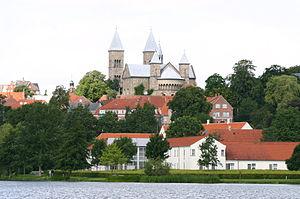
Viborg est une ville danoise, l’une des plus anciennes villes du pays, située au centre du Jutland. Elle est le chef-lieu de la commune de Viborg ainsi que de la région du Jutland central et ce depuis la création de celui en janvier 2007. En 2014, la population de la ville de Viborg est de 38 572 habitants, alors que celle de la commune de Viborg est de 94 486 habitants.